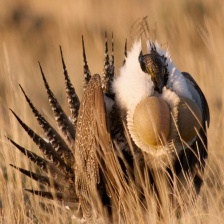
Species: GREATOR SAGE GROUSE
Scientific name: CENTROCERCUS UROPHASIANUS
ImageNet parent category: black_grouse